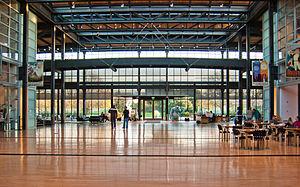
Le Pixar Campus est à la fois le siège social de la société Pixar et un lieu de production cinématographique, situé à l'adresse postale 1200 Park Avenue à Emeryville en Californie.